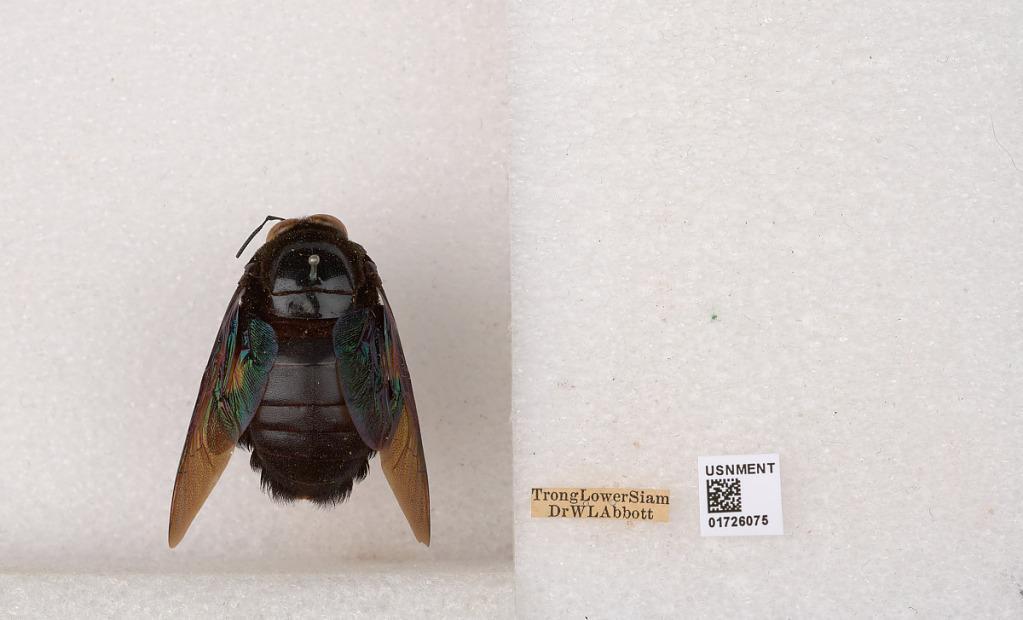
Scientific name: Xylocopa (Mesotrichia) latipes (Drury)
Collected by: W. Abbott
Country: Thailand
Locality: Trong